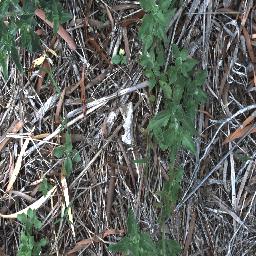
Label: siam_weed